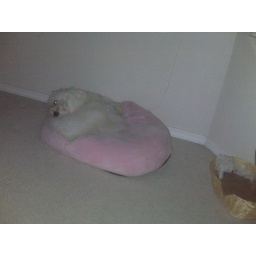
A good dog in her bed and not mine